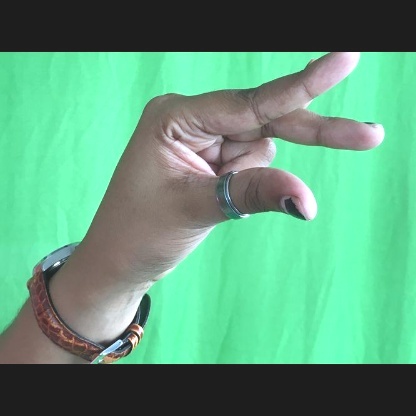
Mudra: Kangulam